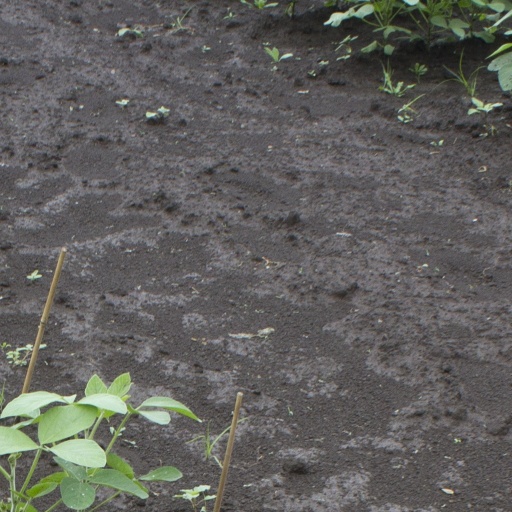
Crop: soybean